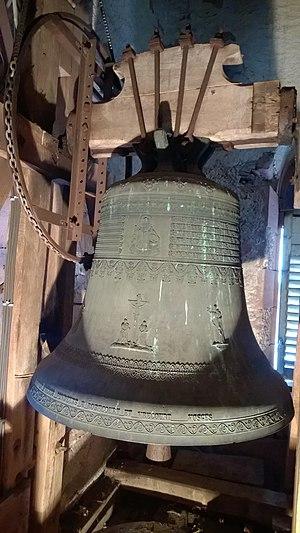
J'ai été faite à Robécourt par les frères Farnier en l'an 1877. Je donne la note du Fa# de l'octave 3.
Reppe est une commune française située dans le département du Territoire de Belfort en région Bourgogne-Franche-Comté. Elle est administrativement rattachée au canton de Grandvillars et fait partie du Grand Belfort. Ses habitants sont appelés les Reppois.